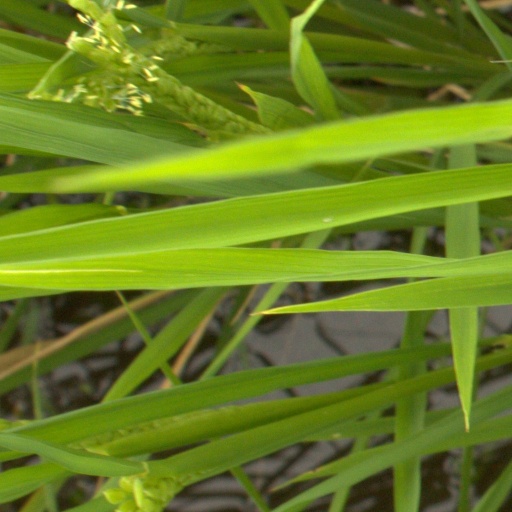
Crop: rice